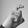
ASL letter: X